Answer in natural language. Is brown square dining table (highlighted by a red box) further away or in front of brown wooden chair (highlighted by a blue box)? Choose between the following options: in front or further away
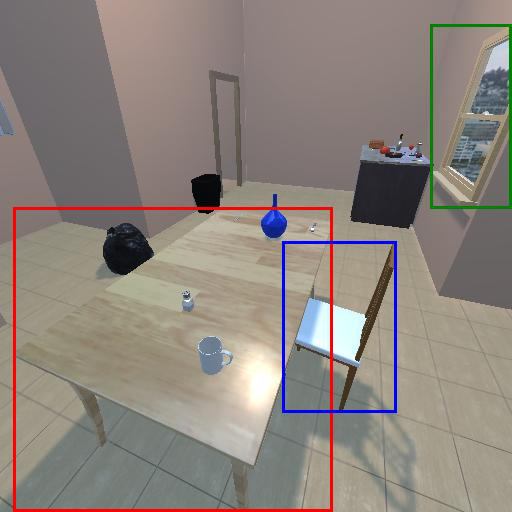
<answer>further away</answer>